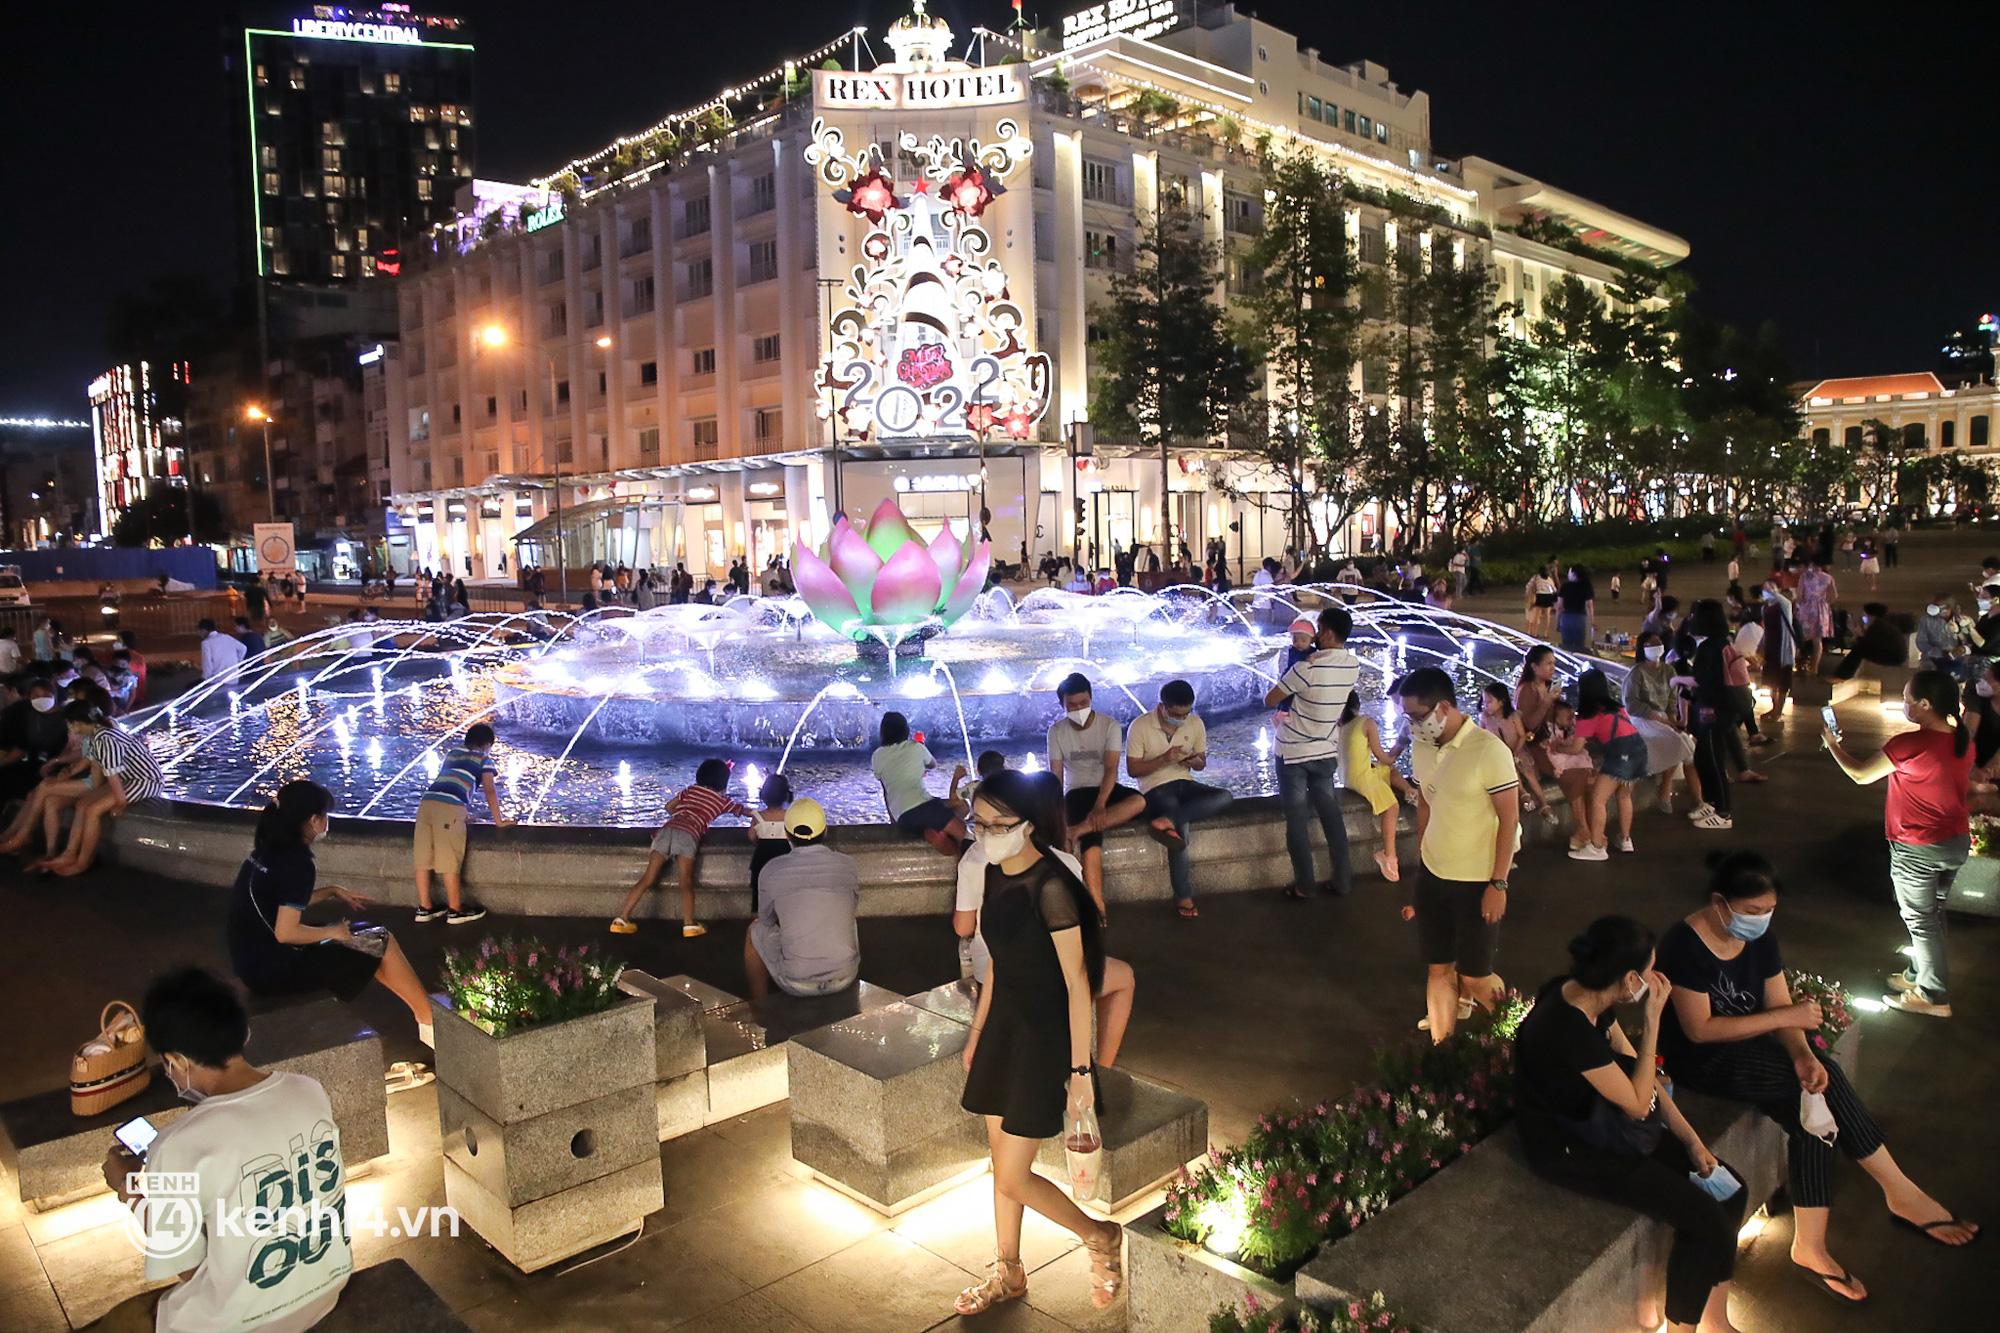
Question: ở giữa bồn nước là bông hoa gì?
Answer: bông hoa giữa bồn nước là hoa sen